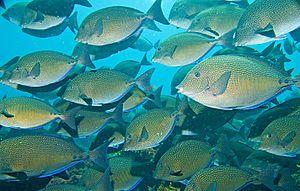
Prionurus est un genre de poissons osseux de la famille des Acanthuridae.